Protoceratops

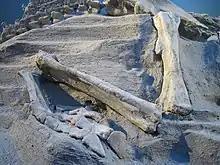
Fossil cast of "P. andrewsi" showing left hindlimb, equipped with large, flat, shovel-like unguals

In 2017, Mototaka Saneyoshi with team analyzed several "Protoceratops" specimens from the Djadokhta Formation, noting that from perinate/juvenile to subadult individuals, the parietal and squamosal bones increased their sides to posterior sides of the skull. From subadult to adult individuals, the squamosal bone increased in size more than the parietal bone, and the frill expanded to a top direction. The team concluded that the frill of "Protoceratops" can be characterized by these ontogenetic changes.